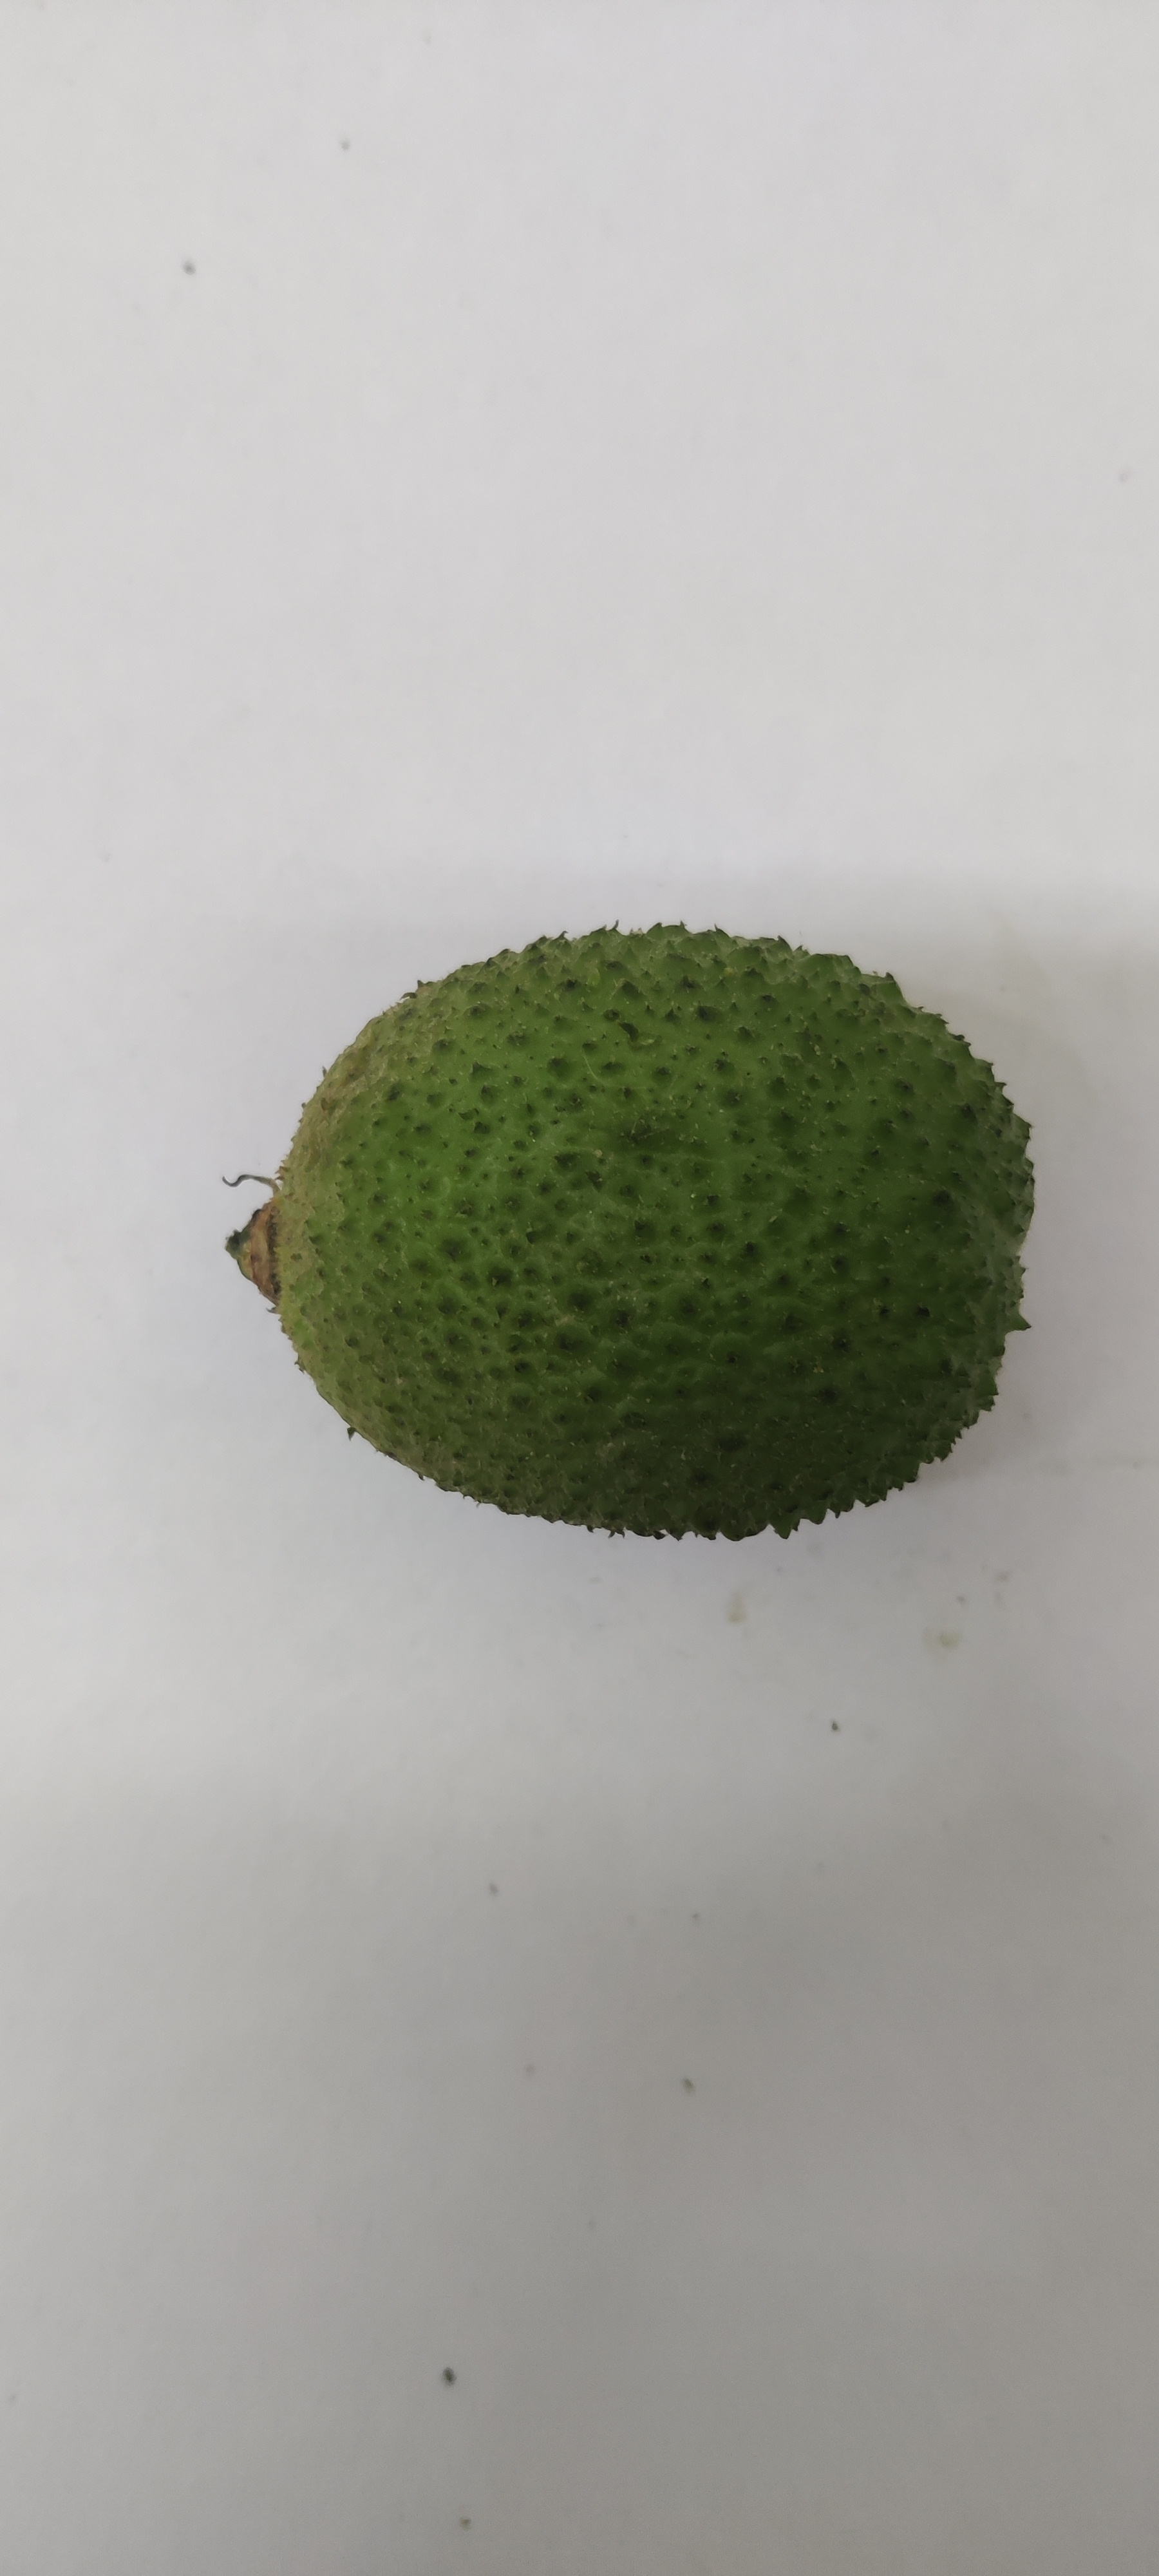
Crop: Spiny Gourd
Condition: Fresh